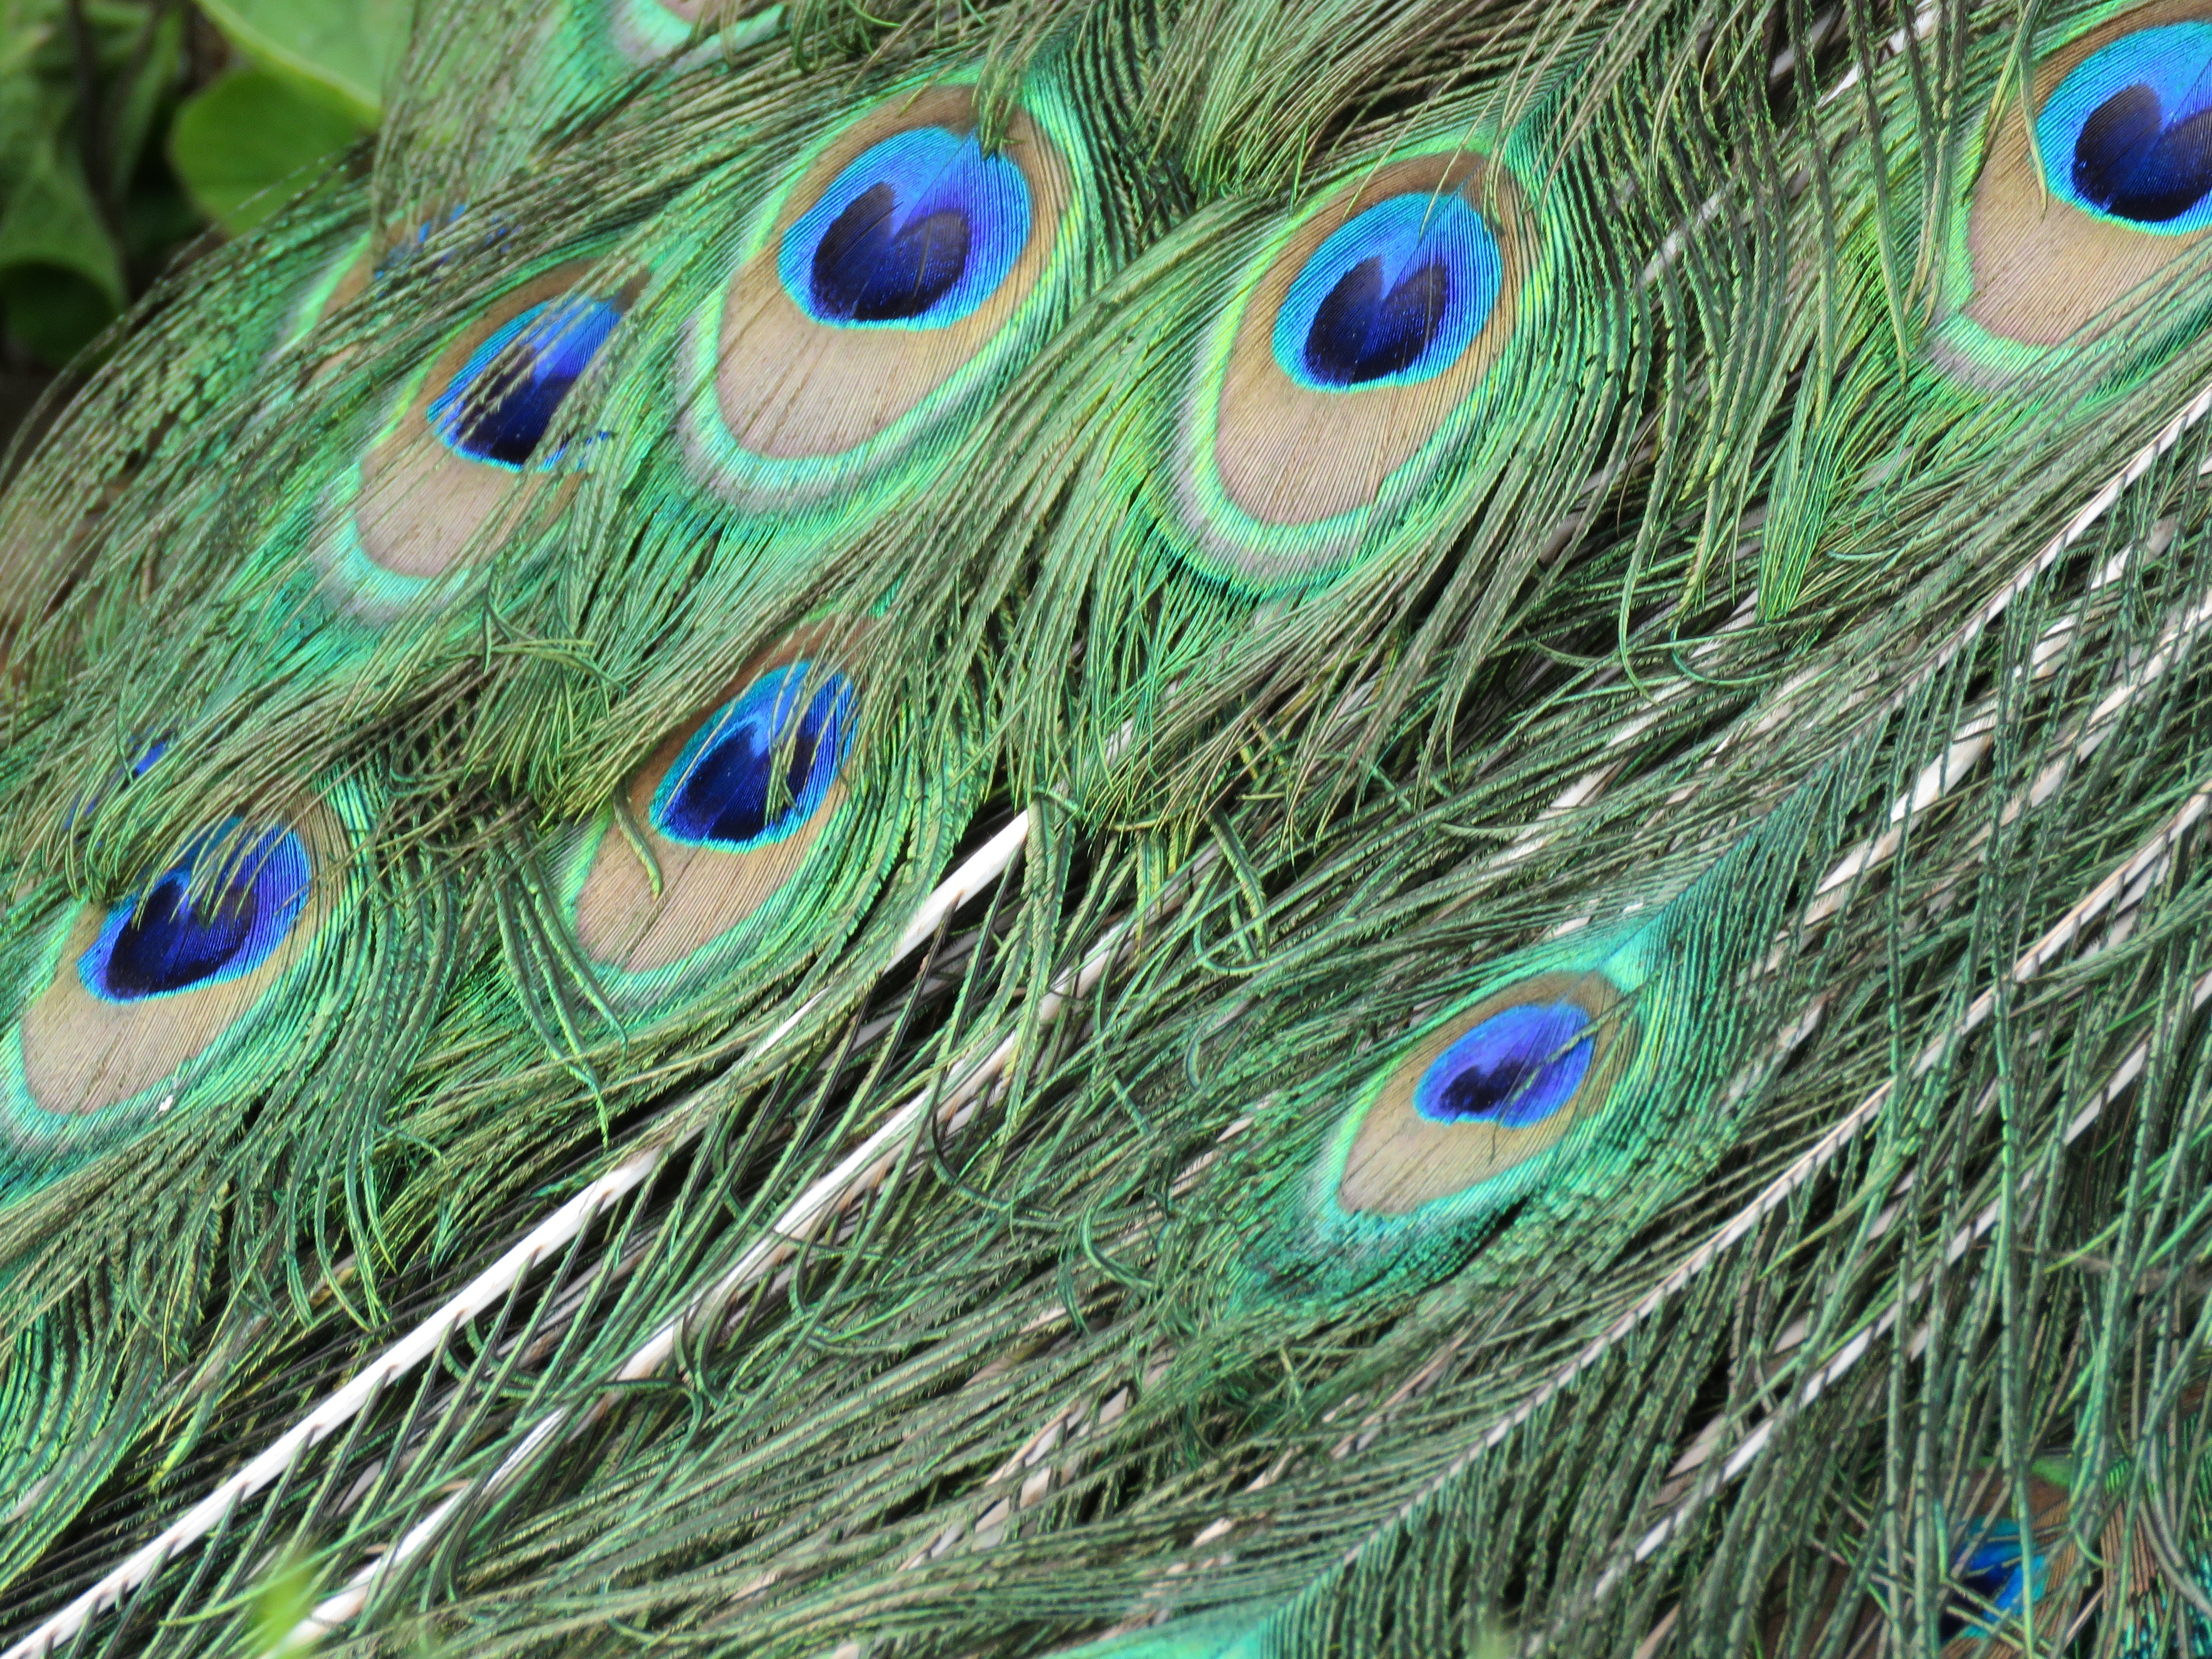
bird, wing, green, beak, blue, colorful, feather, fauna, material, peacock, plumage, close up, feathers, tail, vertebrate, peafowl, fashion accessory